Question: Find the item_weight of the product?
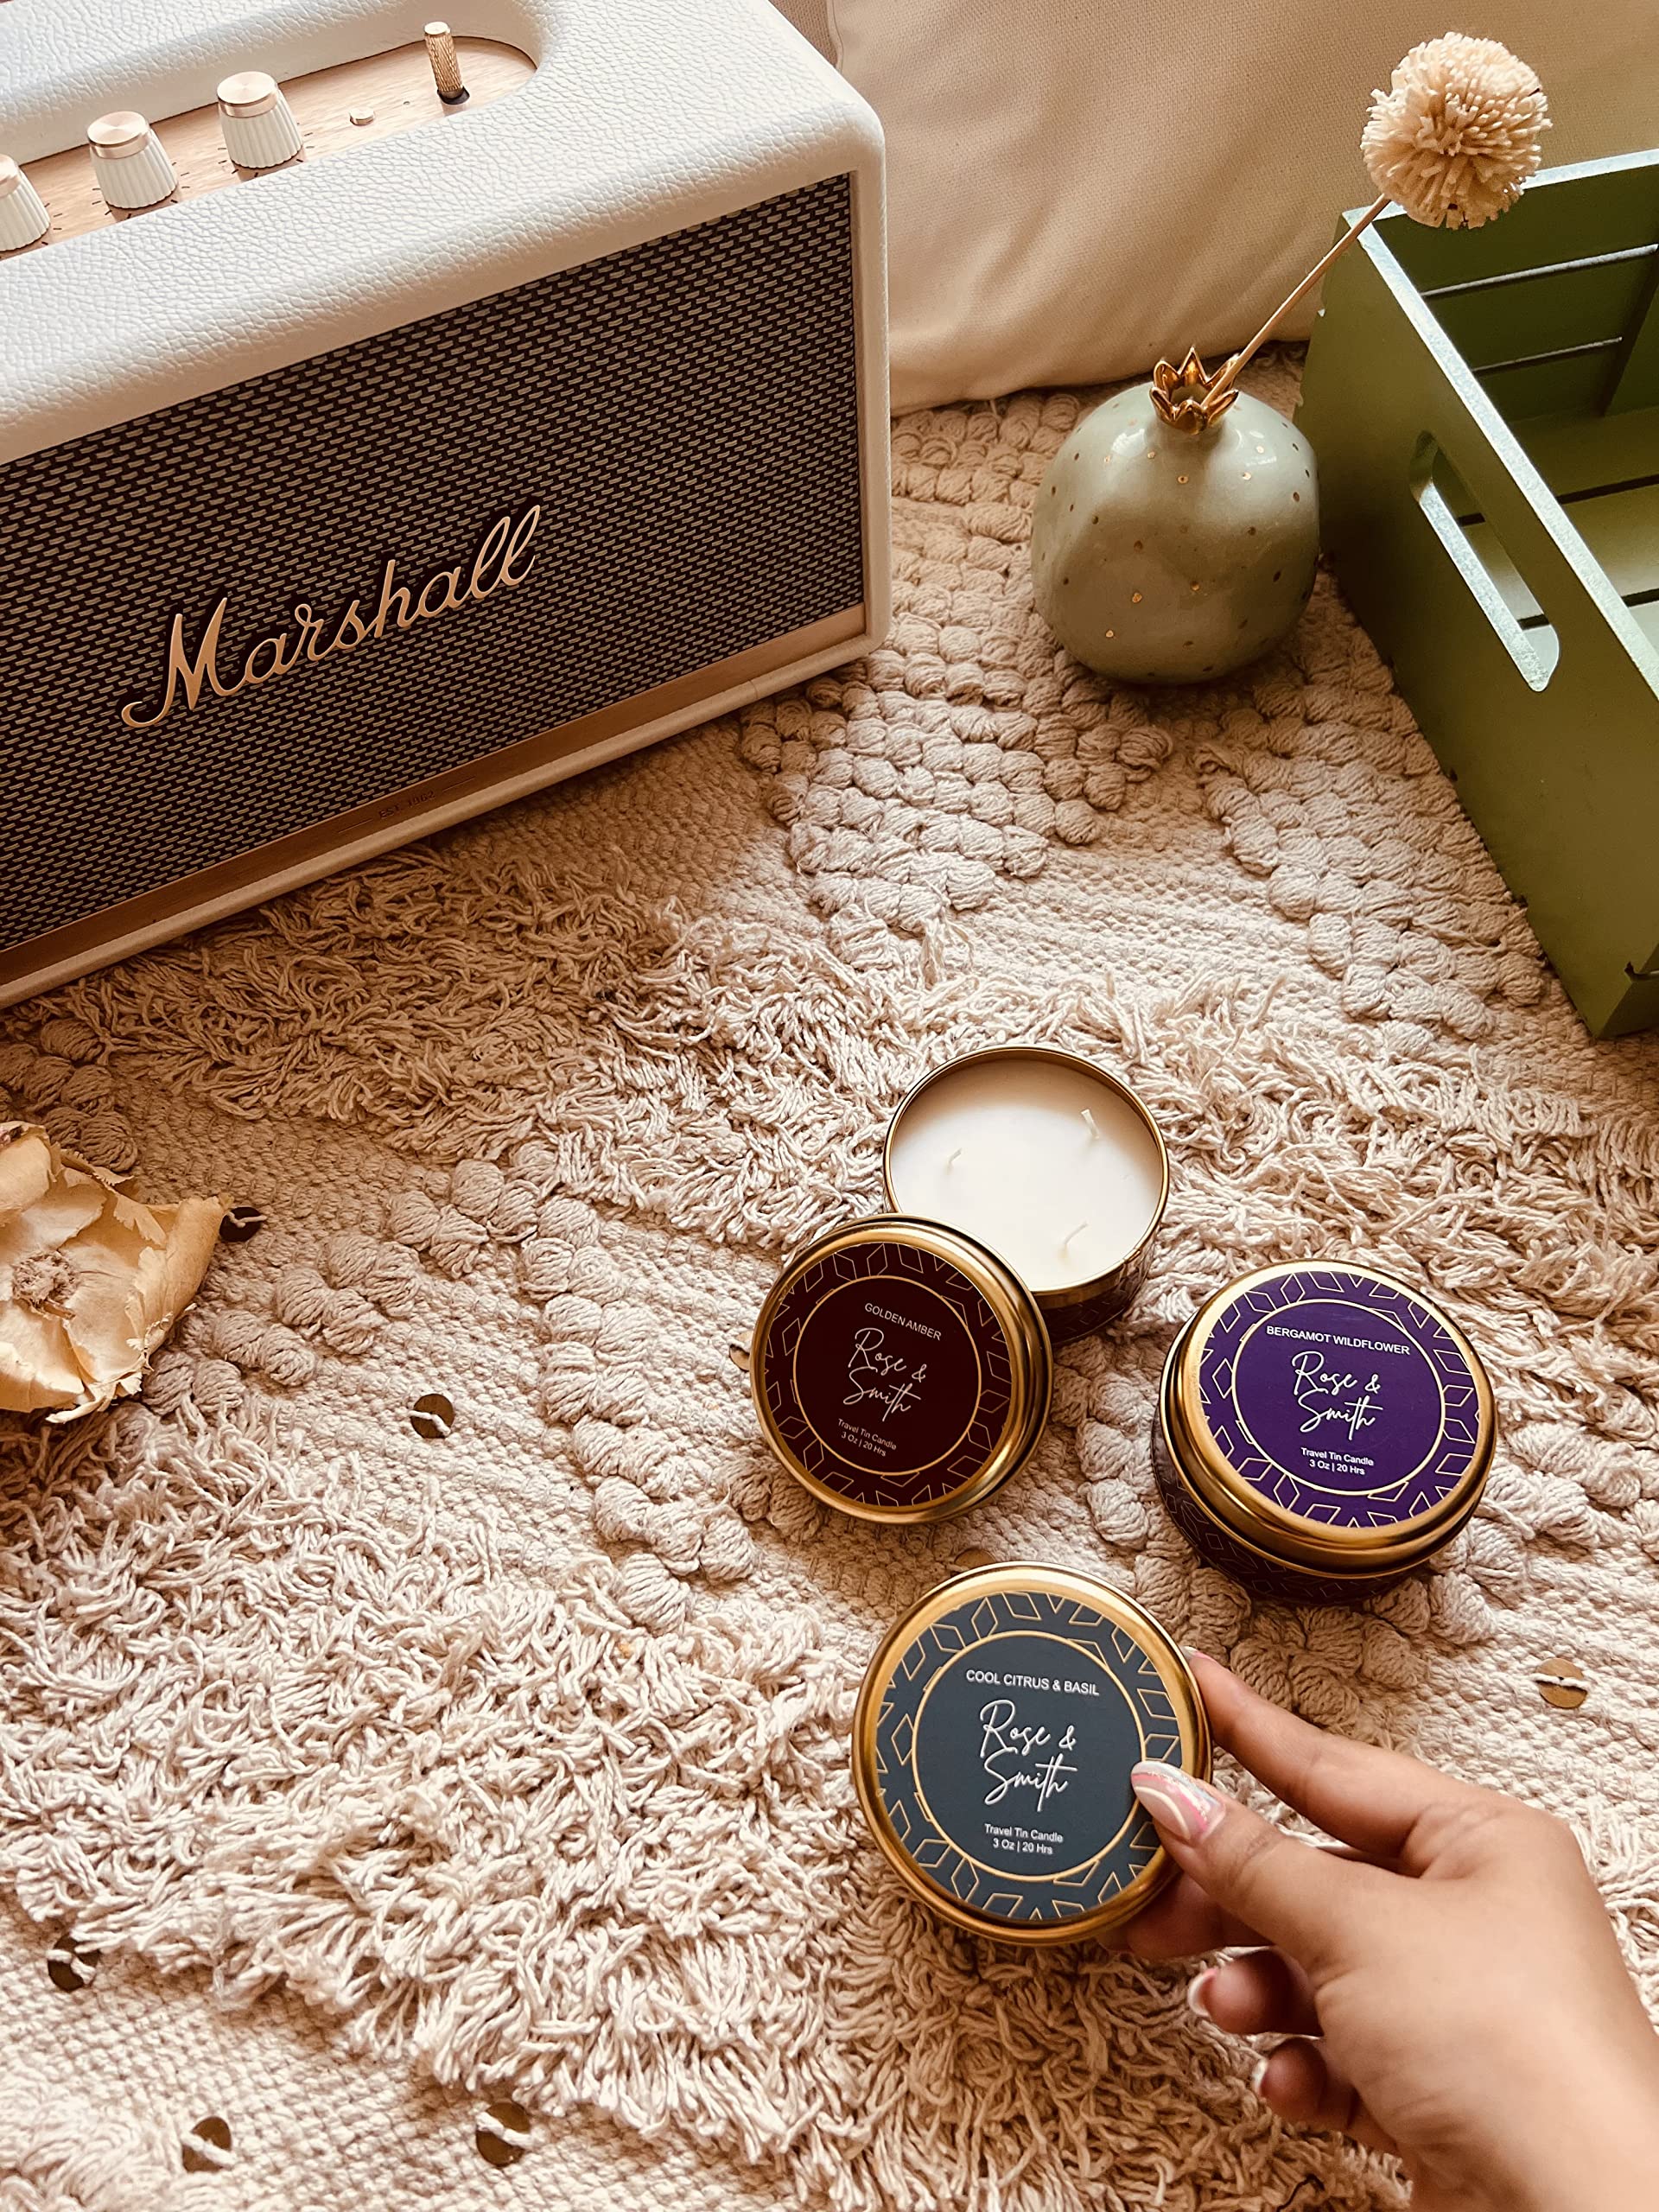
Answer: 3 ounce